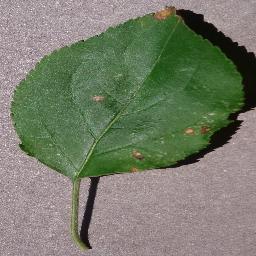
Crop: apple
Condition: black_rot